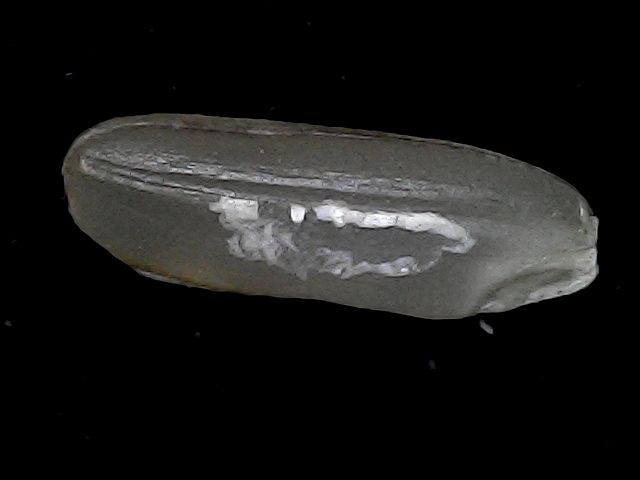
Rice variety: BD85